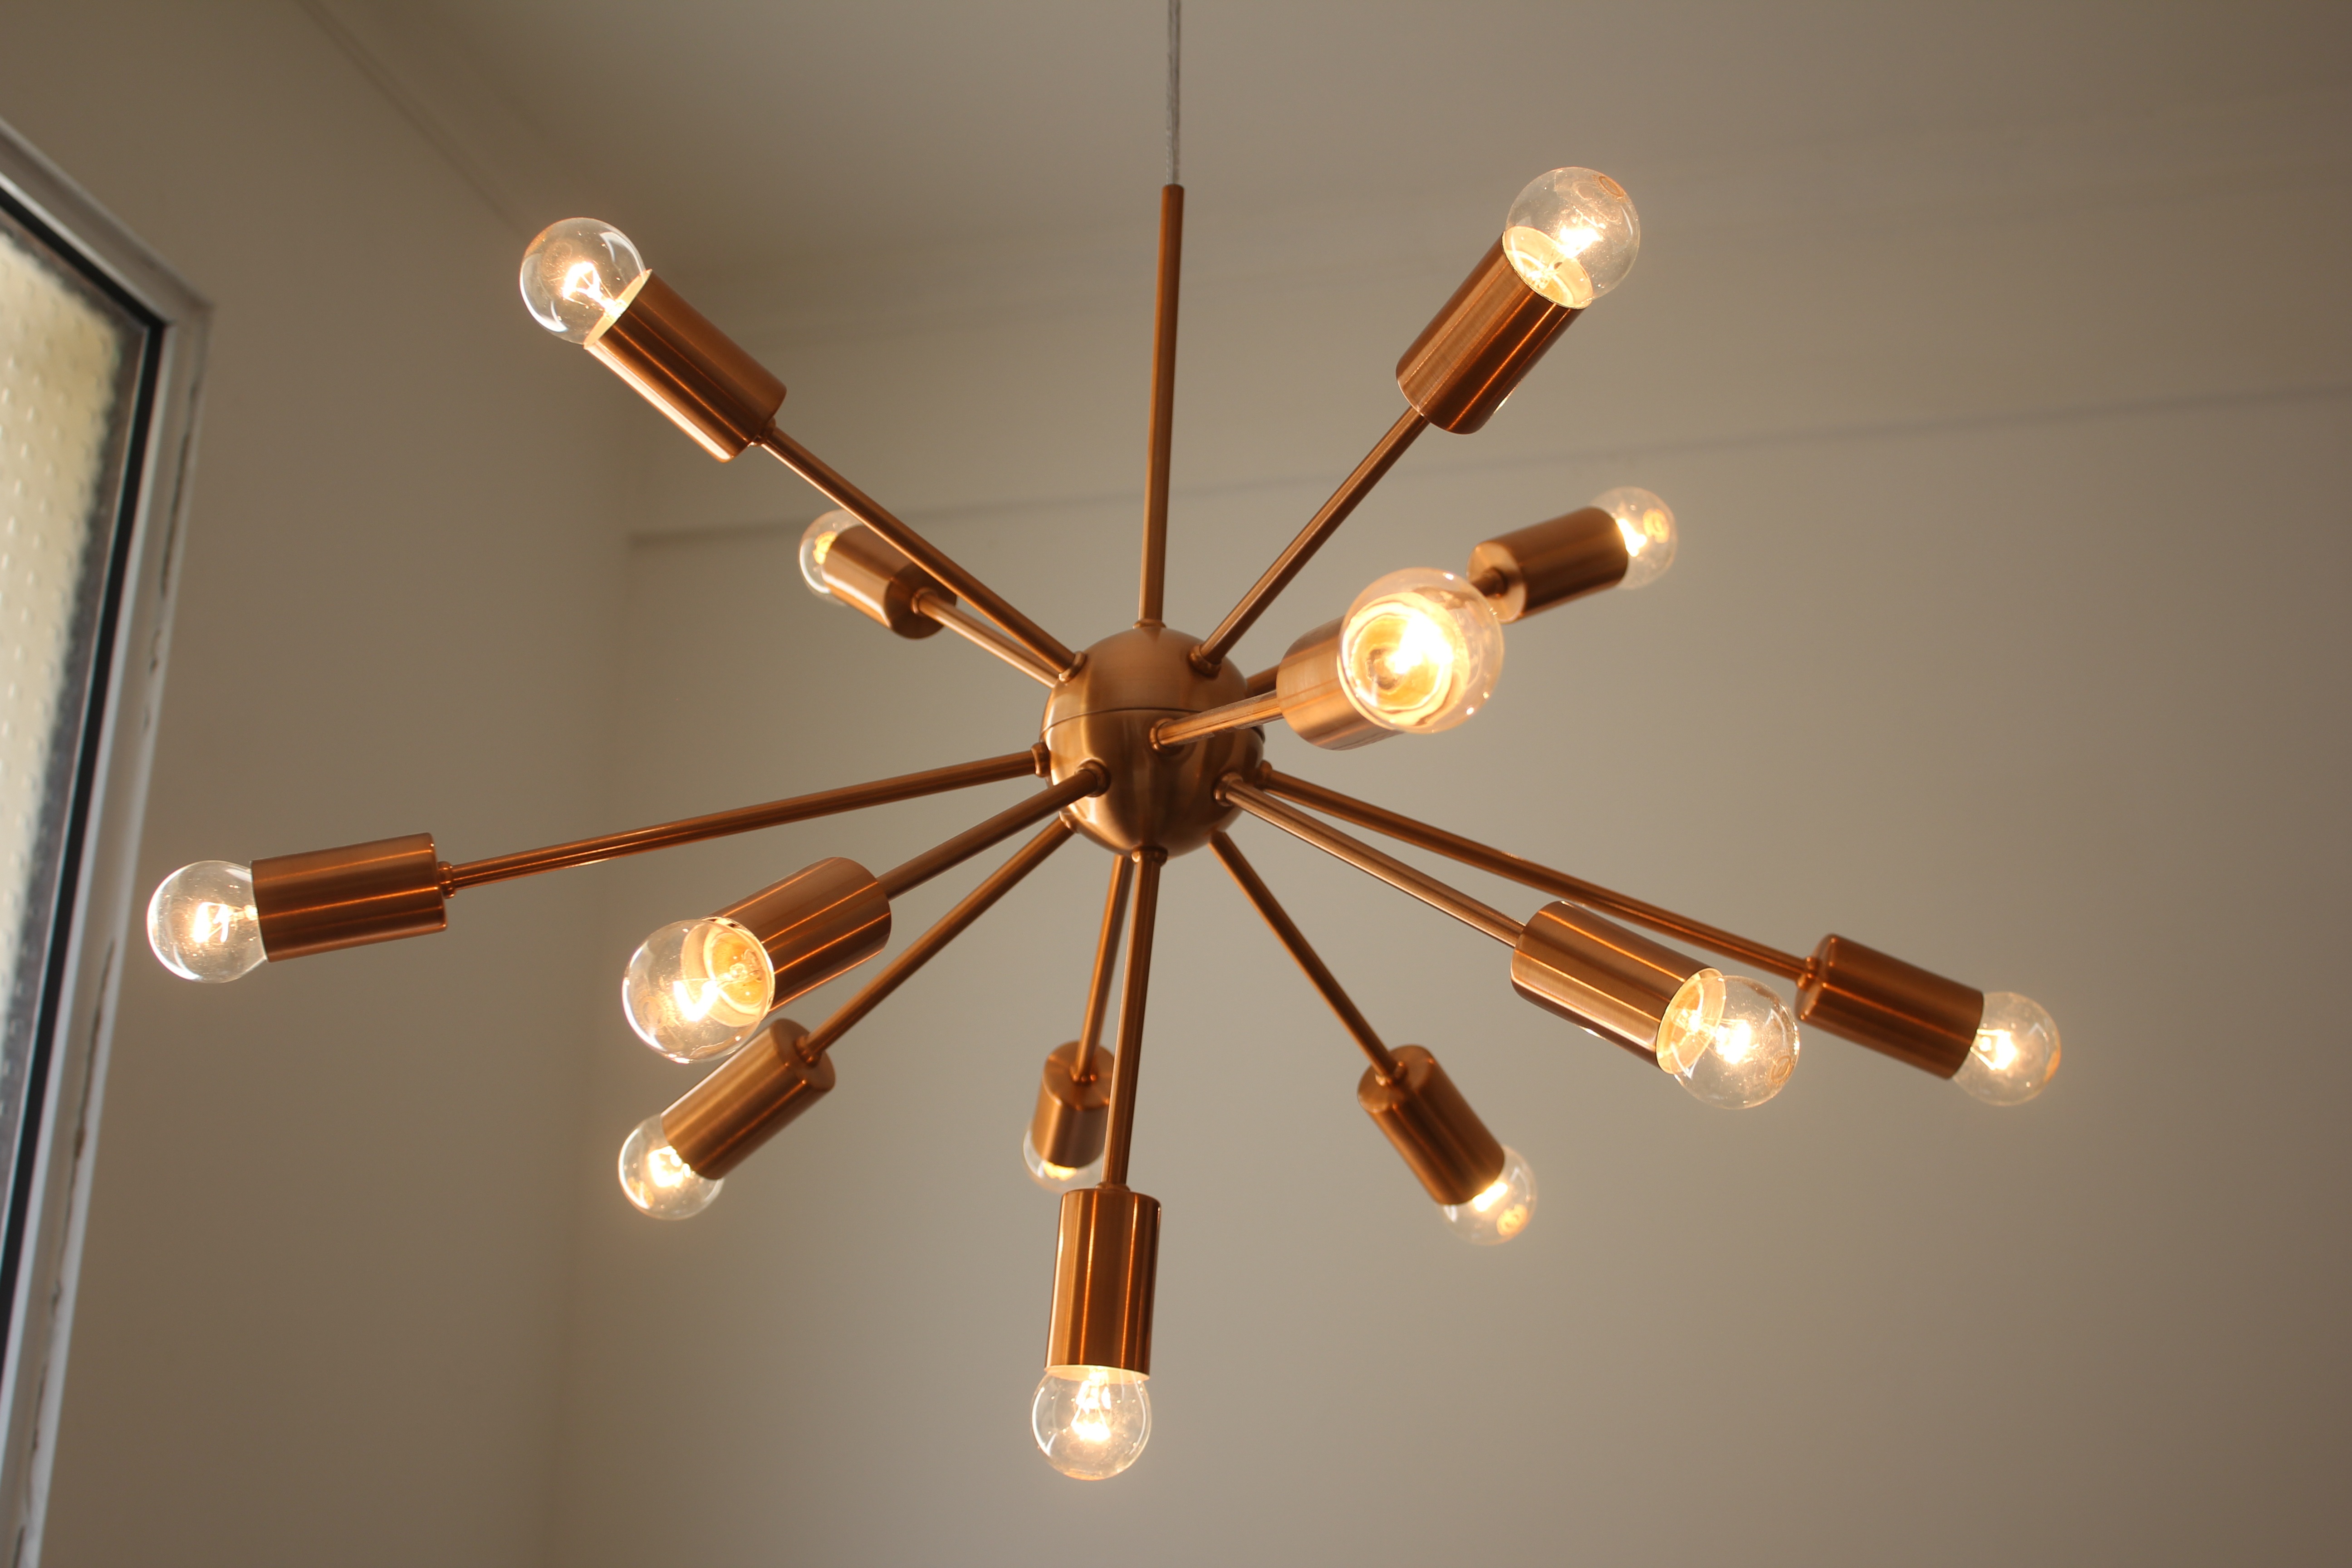
light, ceiling, decoration, lamp, lighting, product, light fixture, chandelier, luminaire, ceiling fan